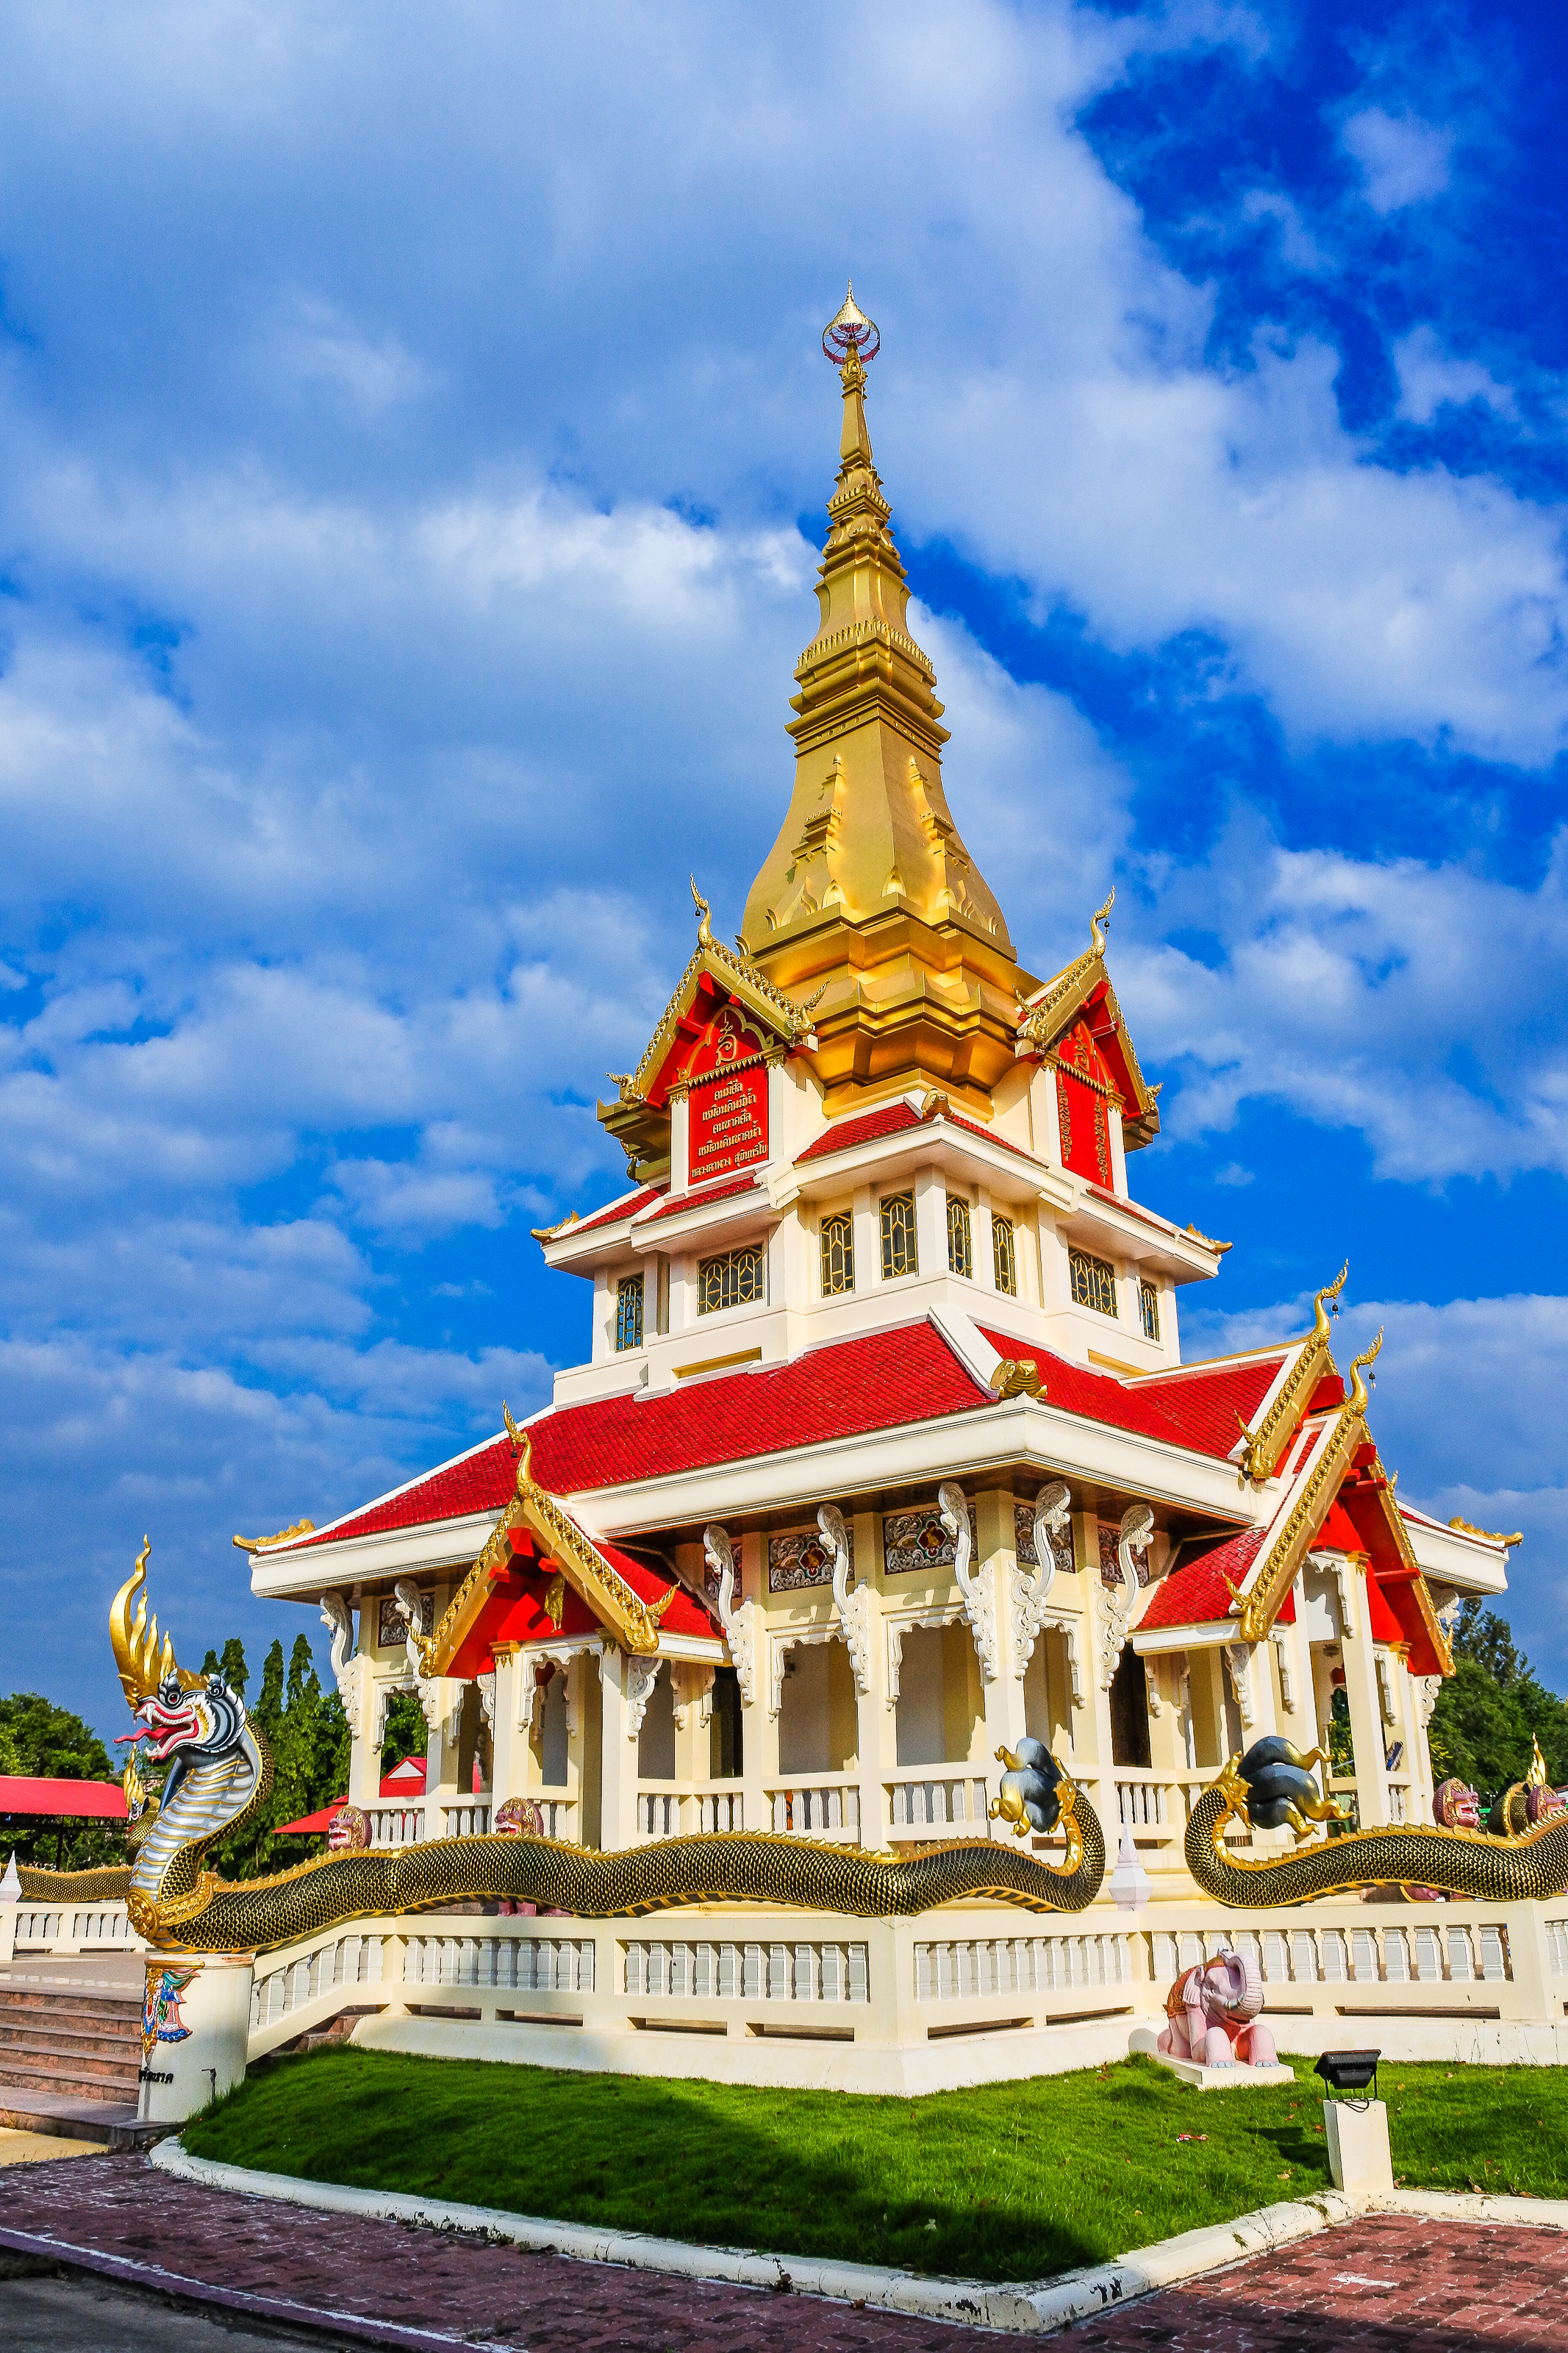
anand, mahathad, relic, chedi, yasothorn, prathat, yasothon, building, mahatat, phra, mahathat, buddha, thailand, landmark, pra, phrathad, thad, old, tat, thai, history, ancient, stupa, phathat, disciple, pratat, maha, phathad, gold, ananda, architecture, anon, art, asia, pha, northeast, wat, buddhism, monk, phrathat, religion, arnon, pagoda, monastery, esan, culture, buddhist, temple, travel, place of worship, sky, chinese architecture, shrine, japanese architecture, tourist attraction, steeple, spire, cloud, historic site, tower